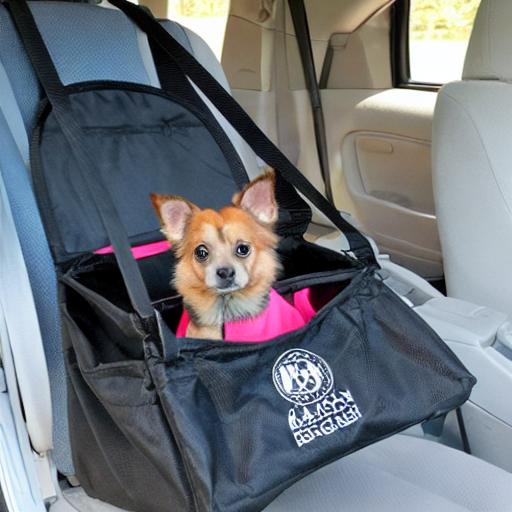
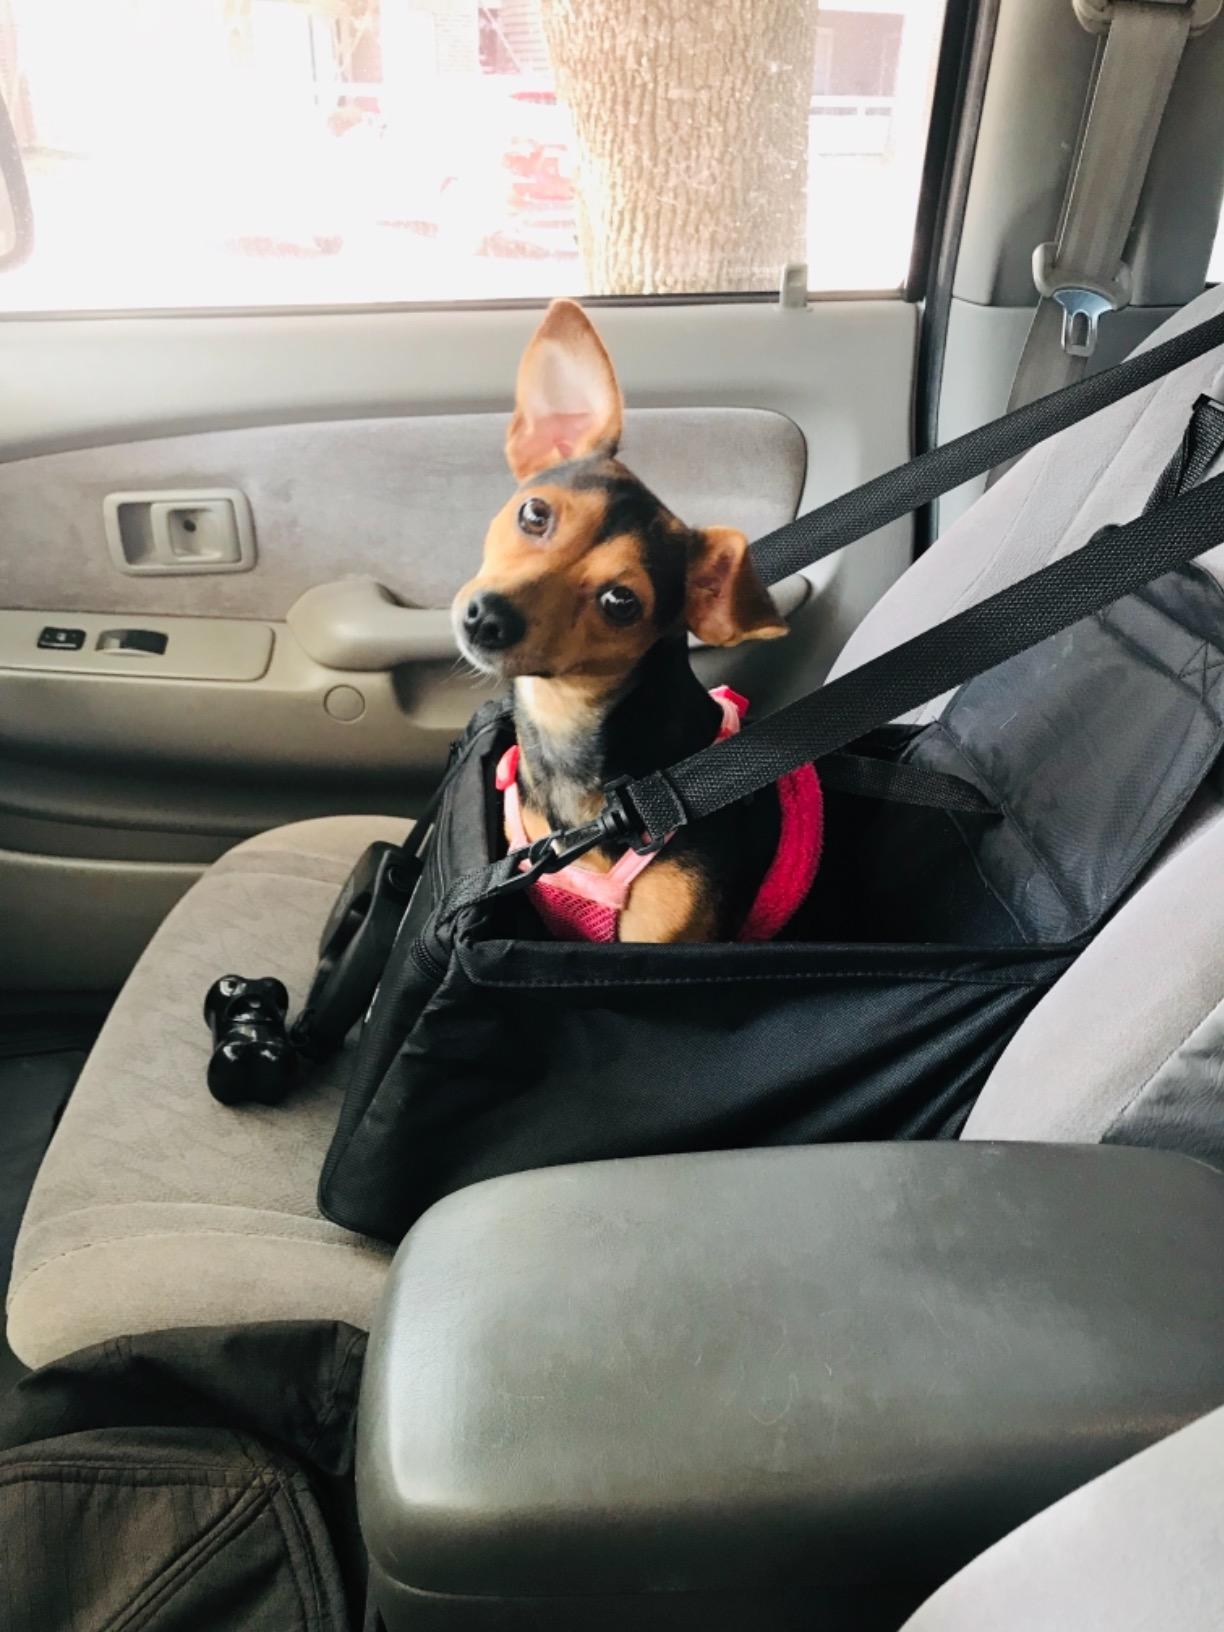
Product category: items_kennel
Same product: no